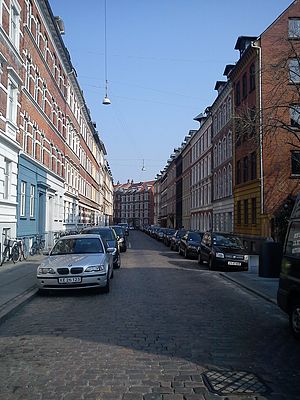
Sølystgade
Sølystgade
Sølystgade
"Sølystgade i Aarhus er anlagt og navngivet i 1877 efter gården ""Sølyst"" som købmand, konsul Peter Herskind i 1860 lod opføre oppe på bakken ovenfor byen. Den vestlige del af gaden fra Sjællandsgade til Ny Munkegade blev anlagt i 1890.